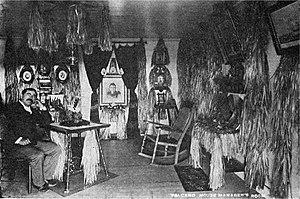
Le Volcano House est un hôtel des États-Unis situé à Hawaï, au sommet du Kīlauea. Plusieurs bâtiments se sont succédé depuis le premier construit en 1846, le bâtiment actuel datant de 1941 et l'ancien bâtiment de 1877, déplacé non loin de son lieu d'origine et classé au Registre national des lieux historiques, accueille le Volcano Art Center, une galerie d'art. Seul hôtel du parc national des volcans d'Hawaï, il s'élève sur le rebord oriental de la caldeira du Kīlauea, ce qui lui procure un panorama sur le Halemaʻumaʻu et un accès aisé aux autres attractions du parc national.
Le Kīlauea ou Kilauea est un volcan des États-Unis situé à Hawaï, dans le Sud-Est de l'archipel et de l'île du même nom. Ce volcan bouclier qui s'est construit au pied du Mauna Loa voisin culmine à 1 246,2 mètres d'altitude, ce qui en fait l'un des plus imposants du monde si on tient compte de l'empilement total de ses coulées de lave. De son sommet couronné par une caldeira de cinq kilomètres de longueur s'égrènent dans deux directions de nombreux cratères, cônes et fissures volcaniques sur plusieurs dizaines de kilomètres de longueur. L'une de ces bouches éruptives, le Puʻu ʻŌʻō, est en éruption continue depuis le 3 janvier 1983 ce qui fait du Kīlauea l'un des volcans les plus actifs au monde en prenant en compte les 52 éruptions qu'il a connues pour le seul XXᵉ siècle. Ces éruptions qui ont défini le type éruptif hawaïen sont marquées par une lave d'une grande fluidité issue du point chaud d'Hawaï et qui a donné naissance aux autres volcans de l'archipel. Basaltique, très peu visqueuse et avec une faible teneur en silice ce qui permet son dégazage sans explosions, la lave émise par le Kīlauea forme généralement des fontaines, des lacs et des coulées de lave.